Jason Garrison

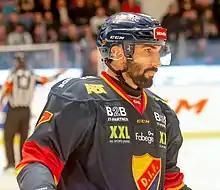
Garrison with Djurgårdens IF in January 2019

Garrison split the season in 2009–10 between the Panthers and the Americans, scoring his first NHL goal in a 7–4 victory over the Philadelphia Flyers on March 3, 2010. Playing in 39 NHL games, he scored two goals and eight points, while also recording 3 goals and 19 points in 38 AHL contests. Forming a shutdown pairing with Mike Weaver, Garrison played his first full season with the Panthers in 2010–11. Appearing in 73 games, he totalled 5 goals and 18 points. With a –2 plus-minus rating while playing on the worst team in the Eastern Conference, Garrison was ranked by James Mirtle of "The Globe and Mail" as the NHL's second-best defensive defenceman.